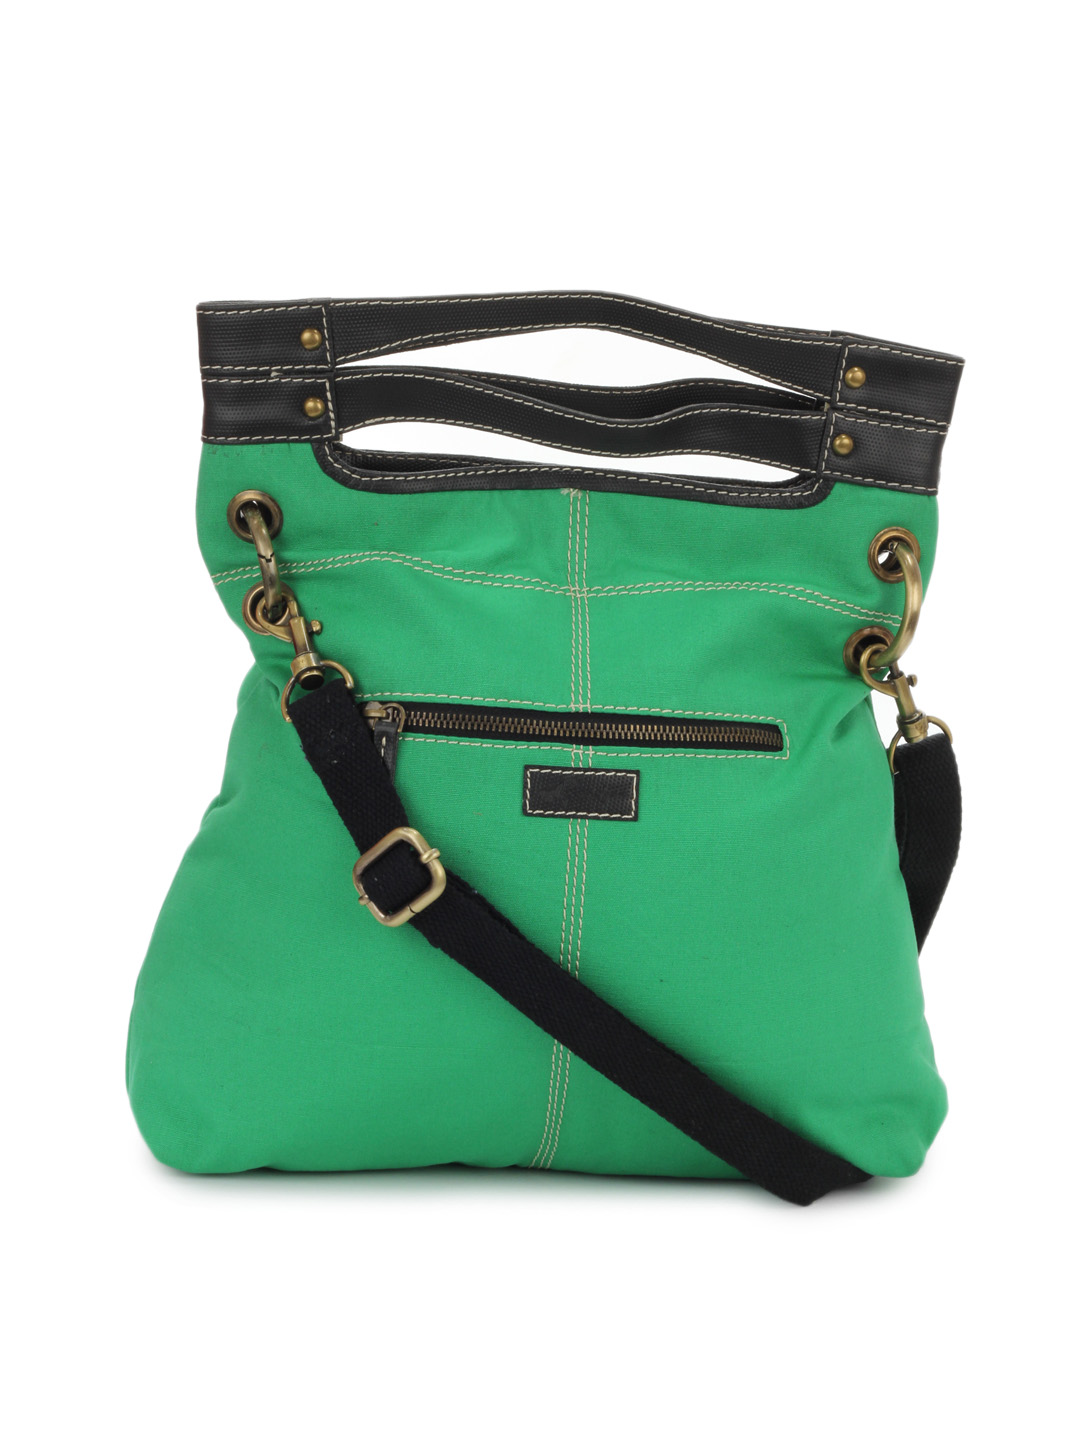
Paridhan Women Green Handbag
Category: Accessories / Bags / Handbags
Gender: Women
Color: Green
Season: Summer 2012
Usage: Casual